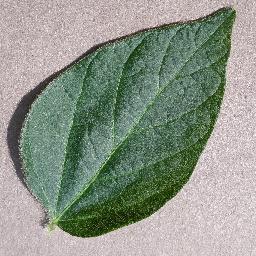
Label: Soybean___healthy